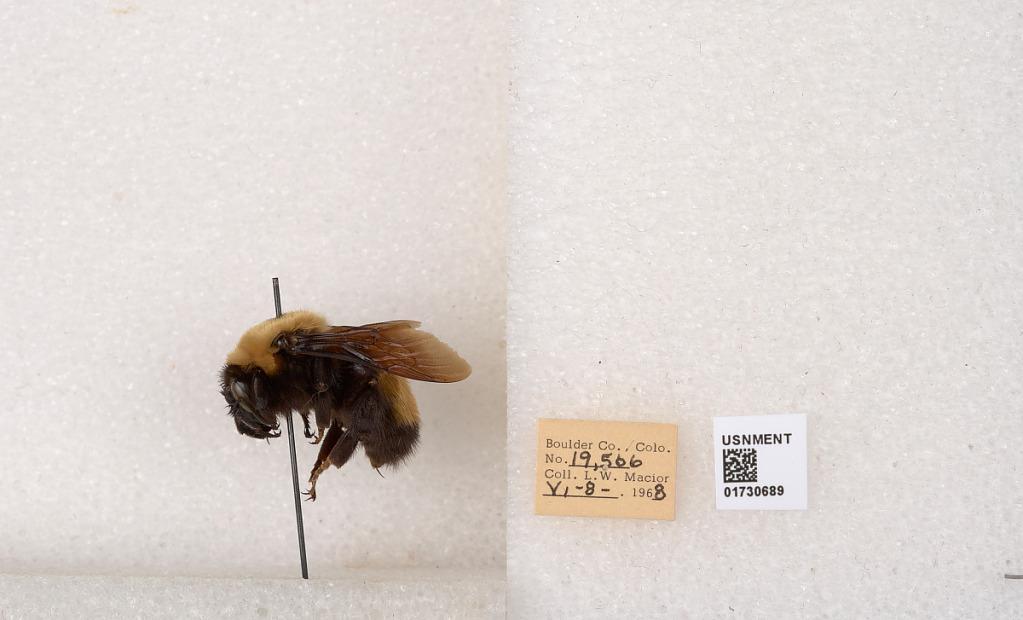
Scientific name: Bombus (Bombus) nevadensis Cresson
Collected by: L. Macior
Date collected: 1968-6-8
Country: United States
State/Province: Colorado
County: Boulder
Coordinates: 40.0925, -105.358